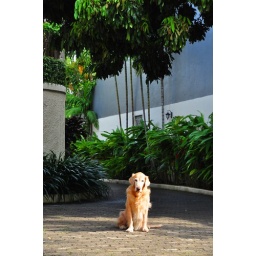
this tree takes ages to bear fruit,sasha was as impatient as i was in waiting.